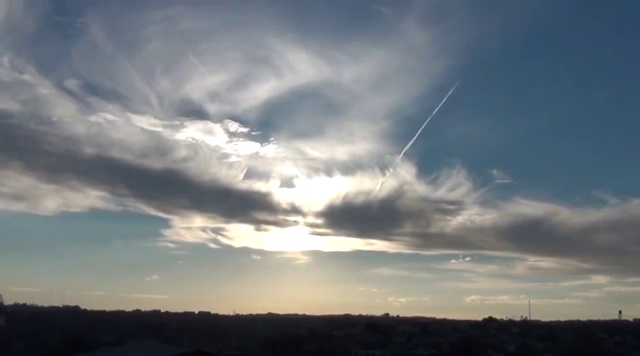
Fire: no
Smoke: no